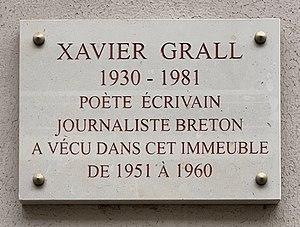
Plaque à Xavier Grall au 58 rue du Théâtre (Paris)
Xavier Grall, né le 22 juin 1930 à Landivisiau et mort le 11 décembre 1981 à Quimperlé, est un poète, écrivain et journaliste breton.
La rue du Théâtre est une rue du 15ᵉ arrondissement de Paris.